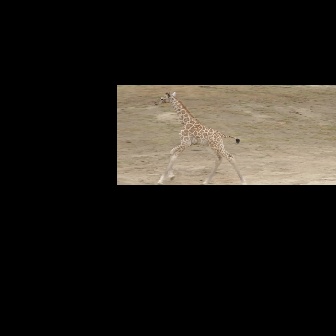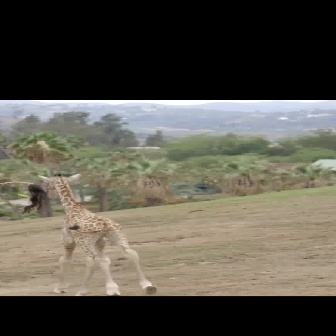
  Please identify the target specified by the bounding box [153,91,246,184] in the first image and locate it in the second image. Return the coordinates in [x_min,y_min,x_max,y_max] format.
Answer: [33,173,157,296]